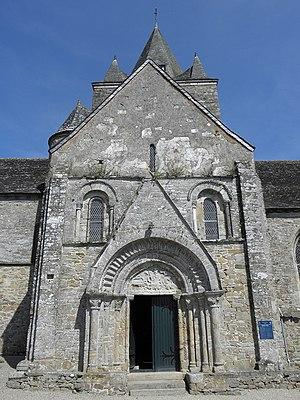
Façade méridionale du transept sud de la chapelle ND de Kernitron en Lanmeur (29).